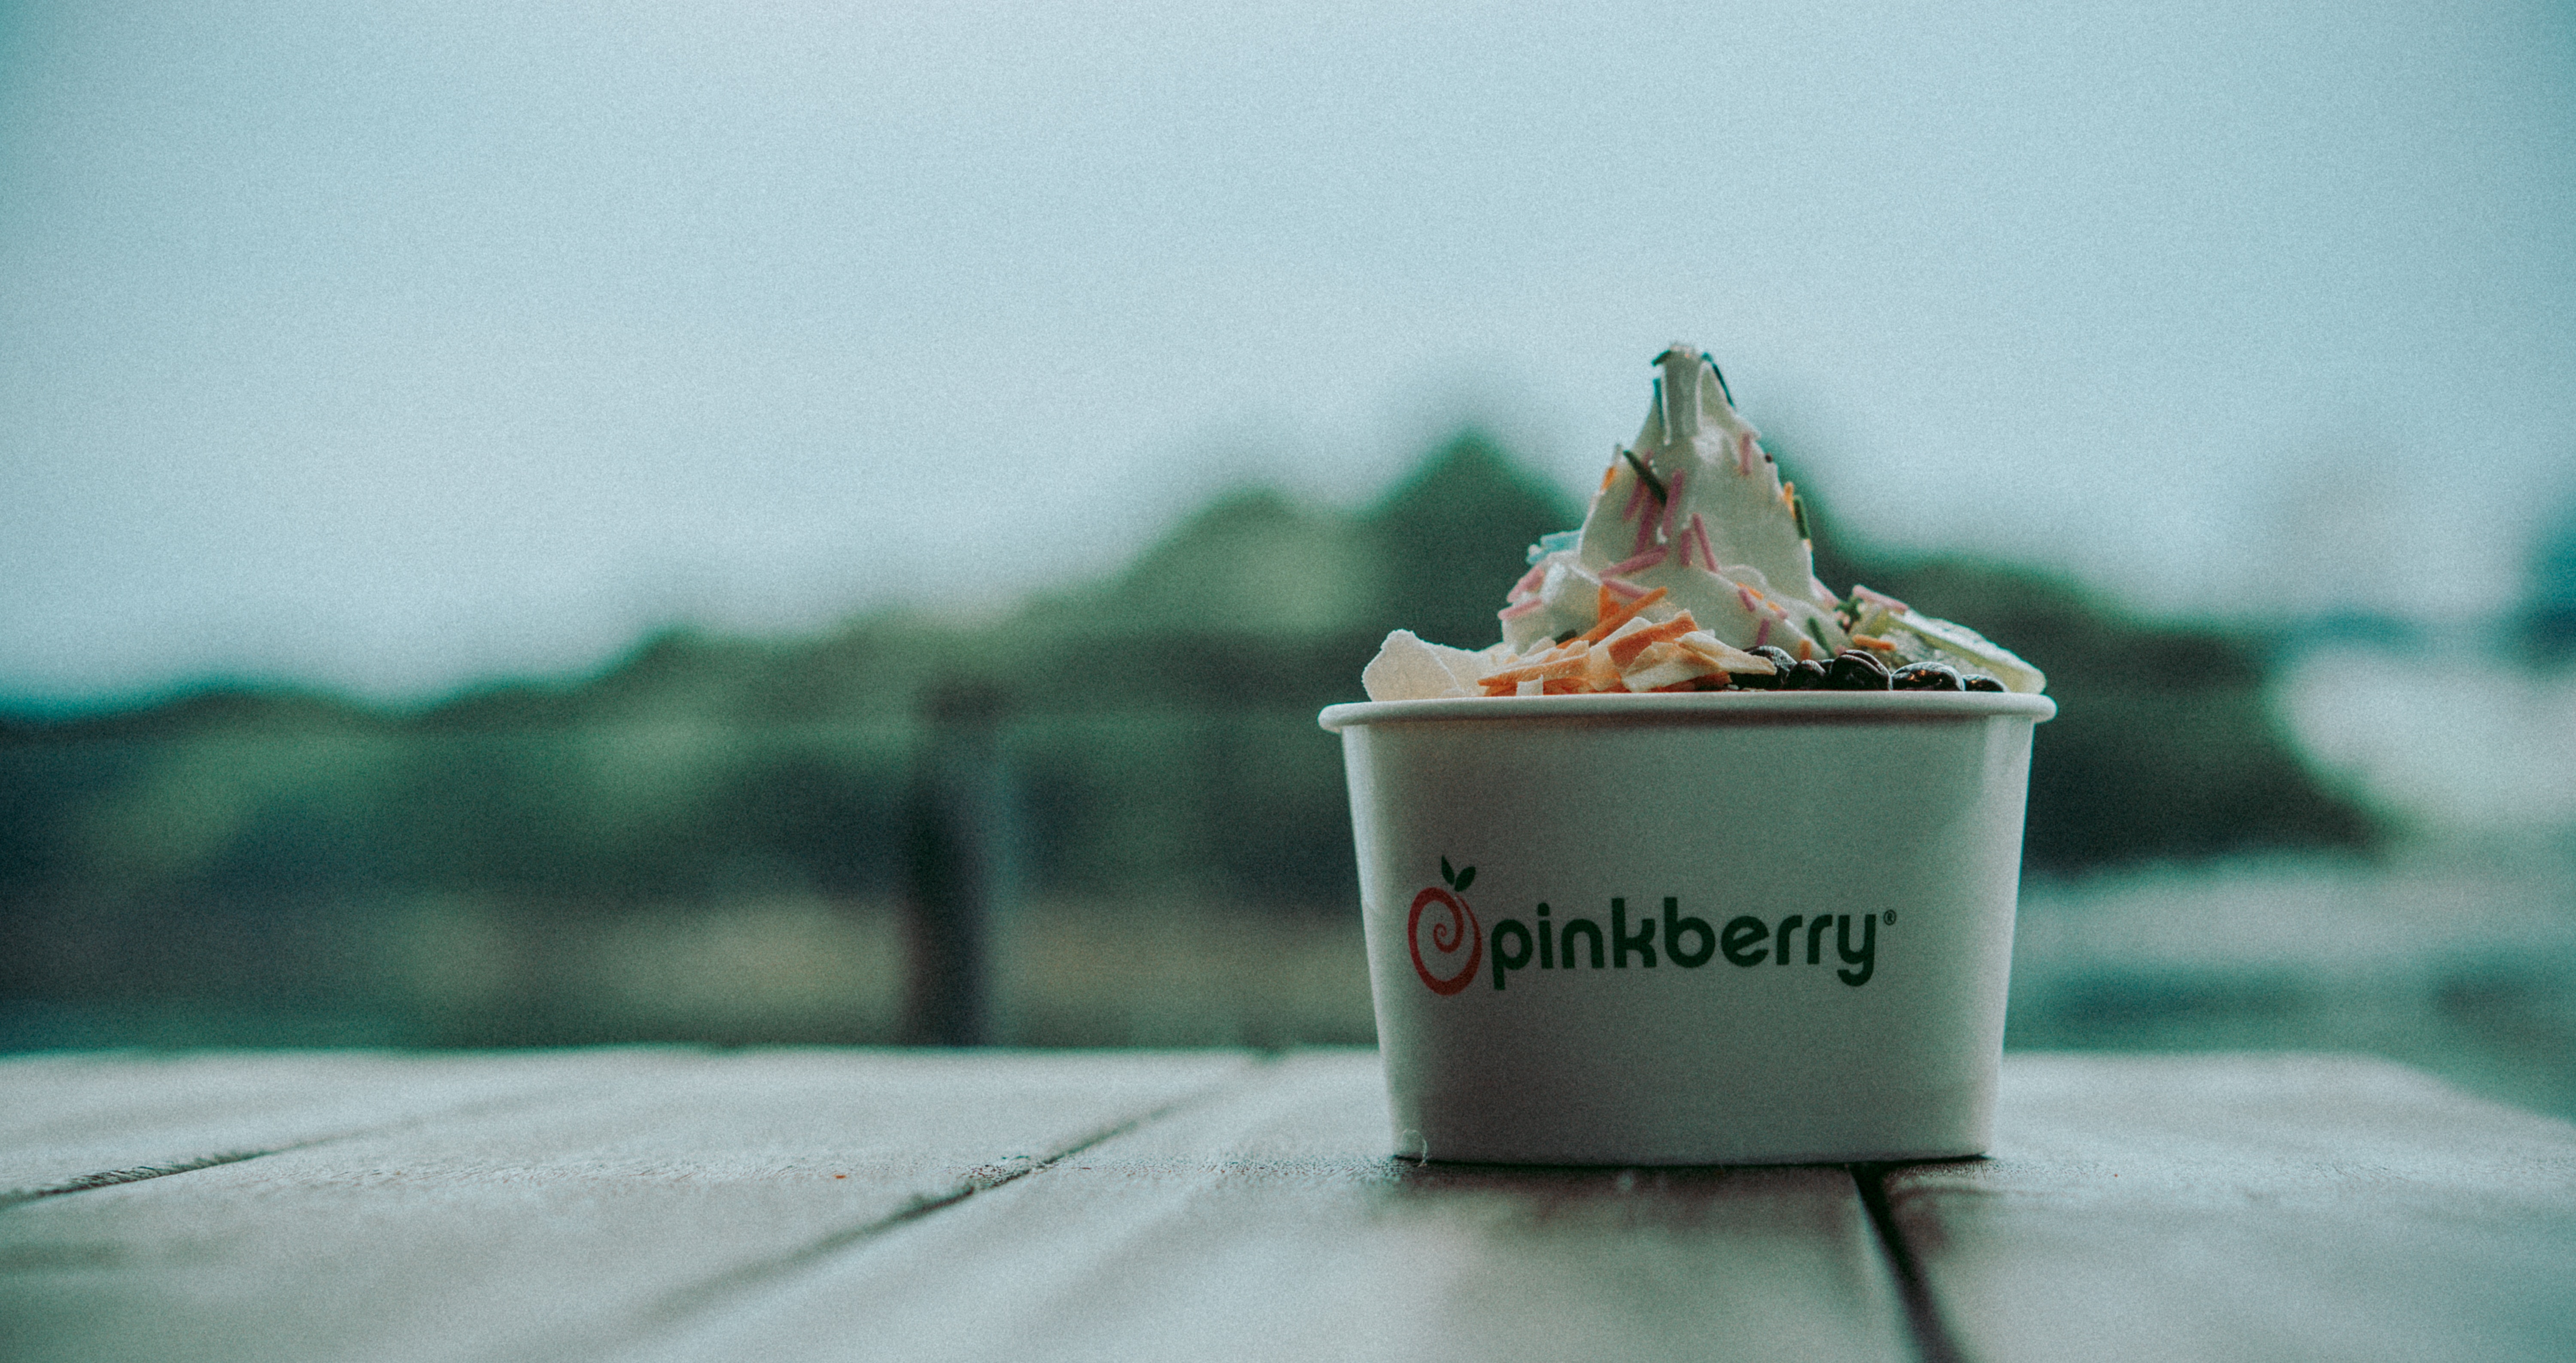
ice cream, frozen dessert, gelato, frozen yogurt, food, dairy, dessert, sweetness, cream, sundae, ingredient, cuisine, yogurt, whipped cream, breakfast, Soft Serve Ice Creams, dish, cup